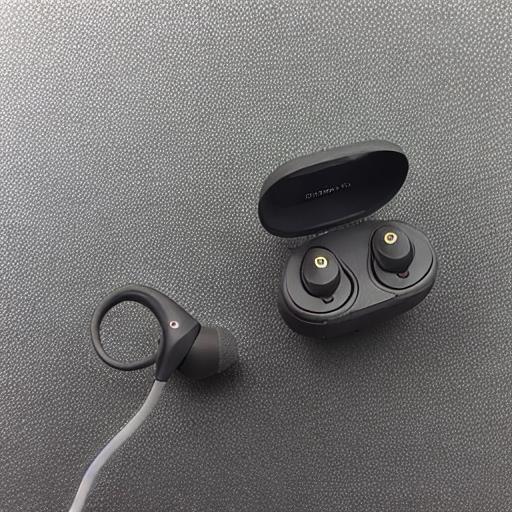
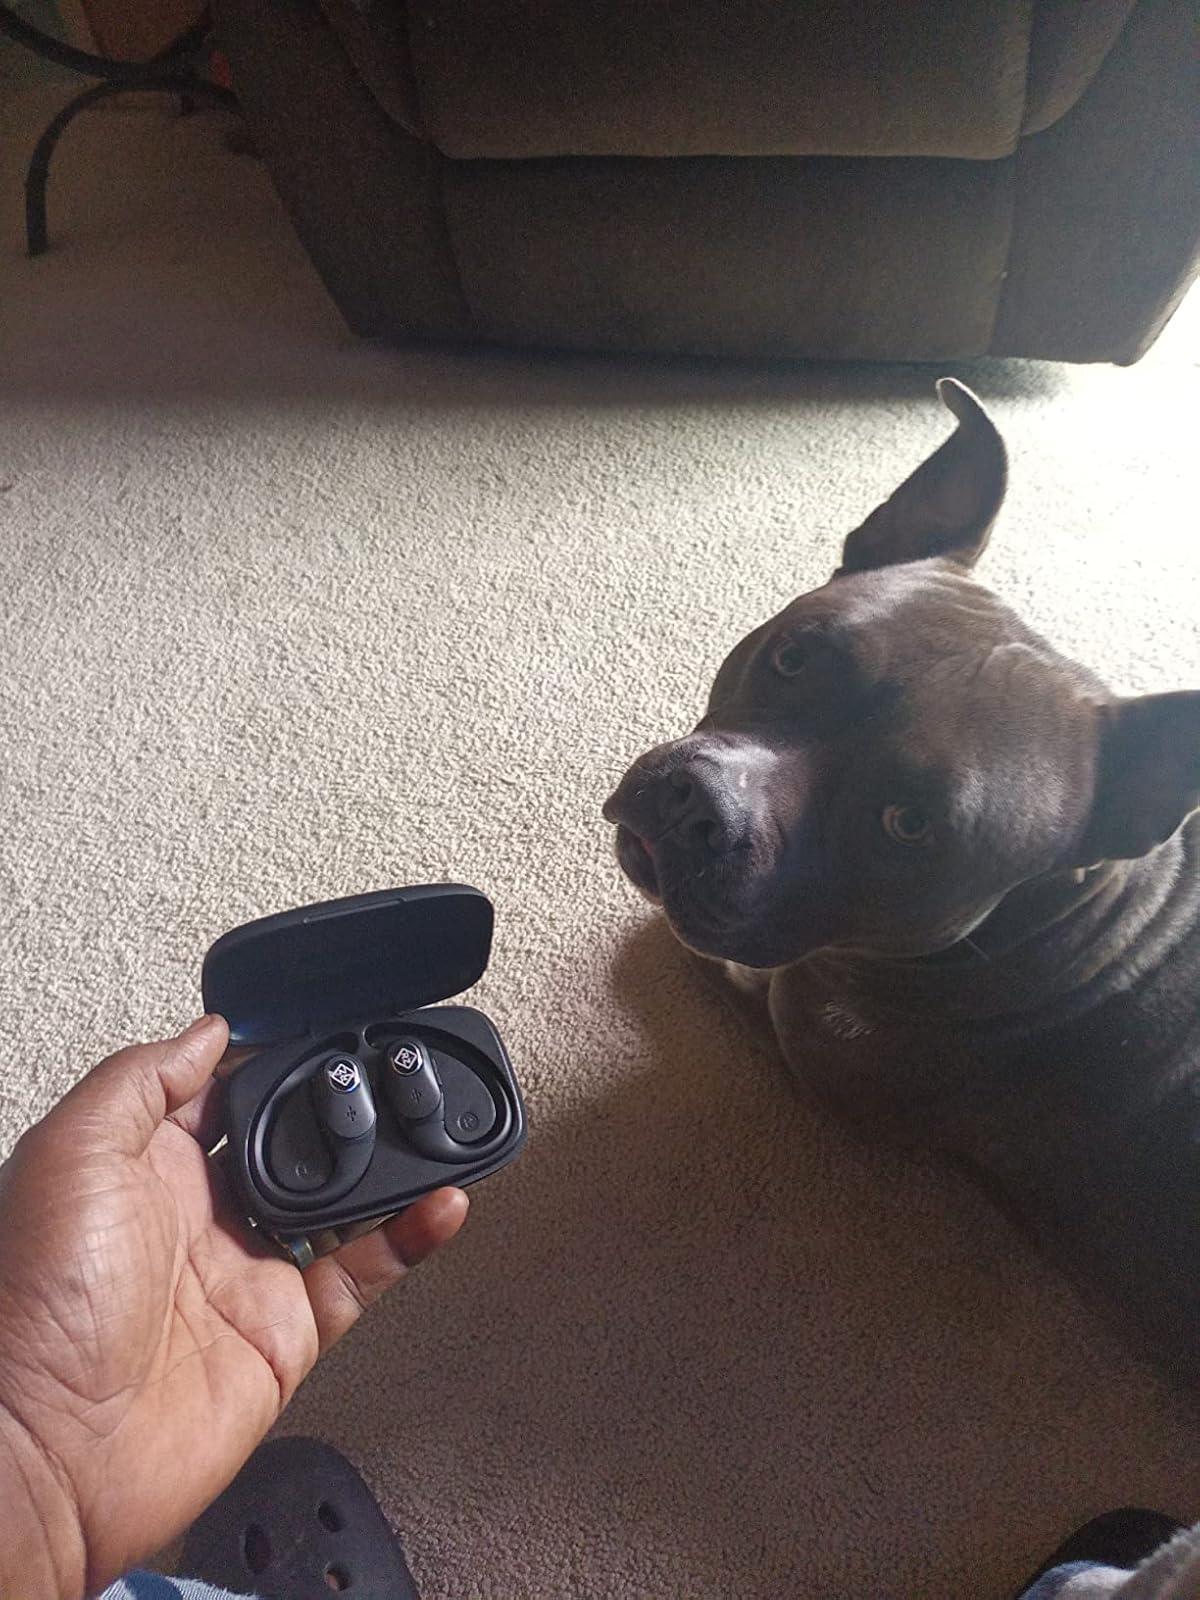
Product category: earbuds
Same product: no